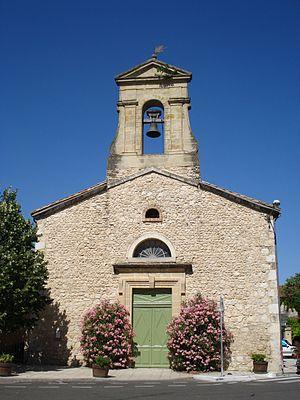
Temple protestant de Saint-Chaptes (Gard, Fr).
Saint-Chaptes, Villa Sancta-Agatha en 1121, est une commune française située dans le département du Gard, en région Occitanie.